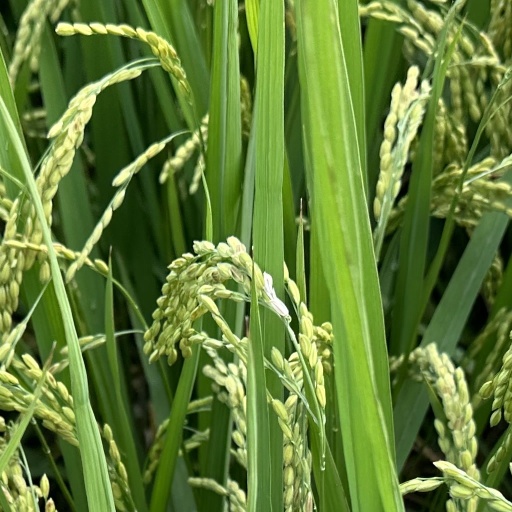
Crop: rice